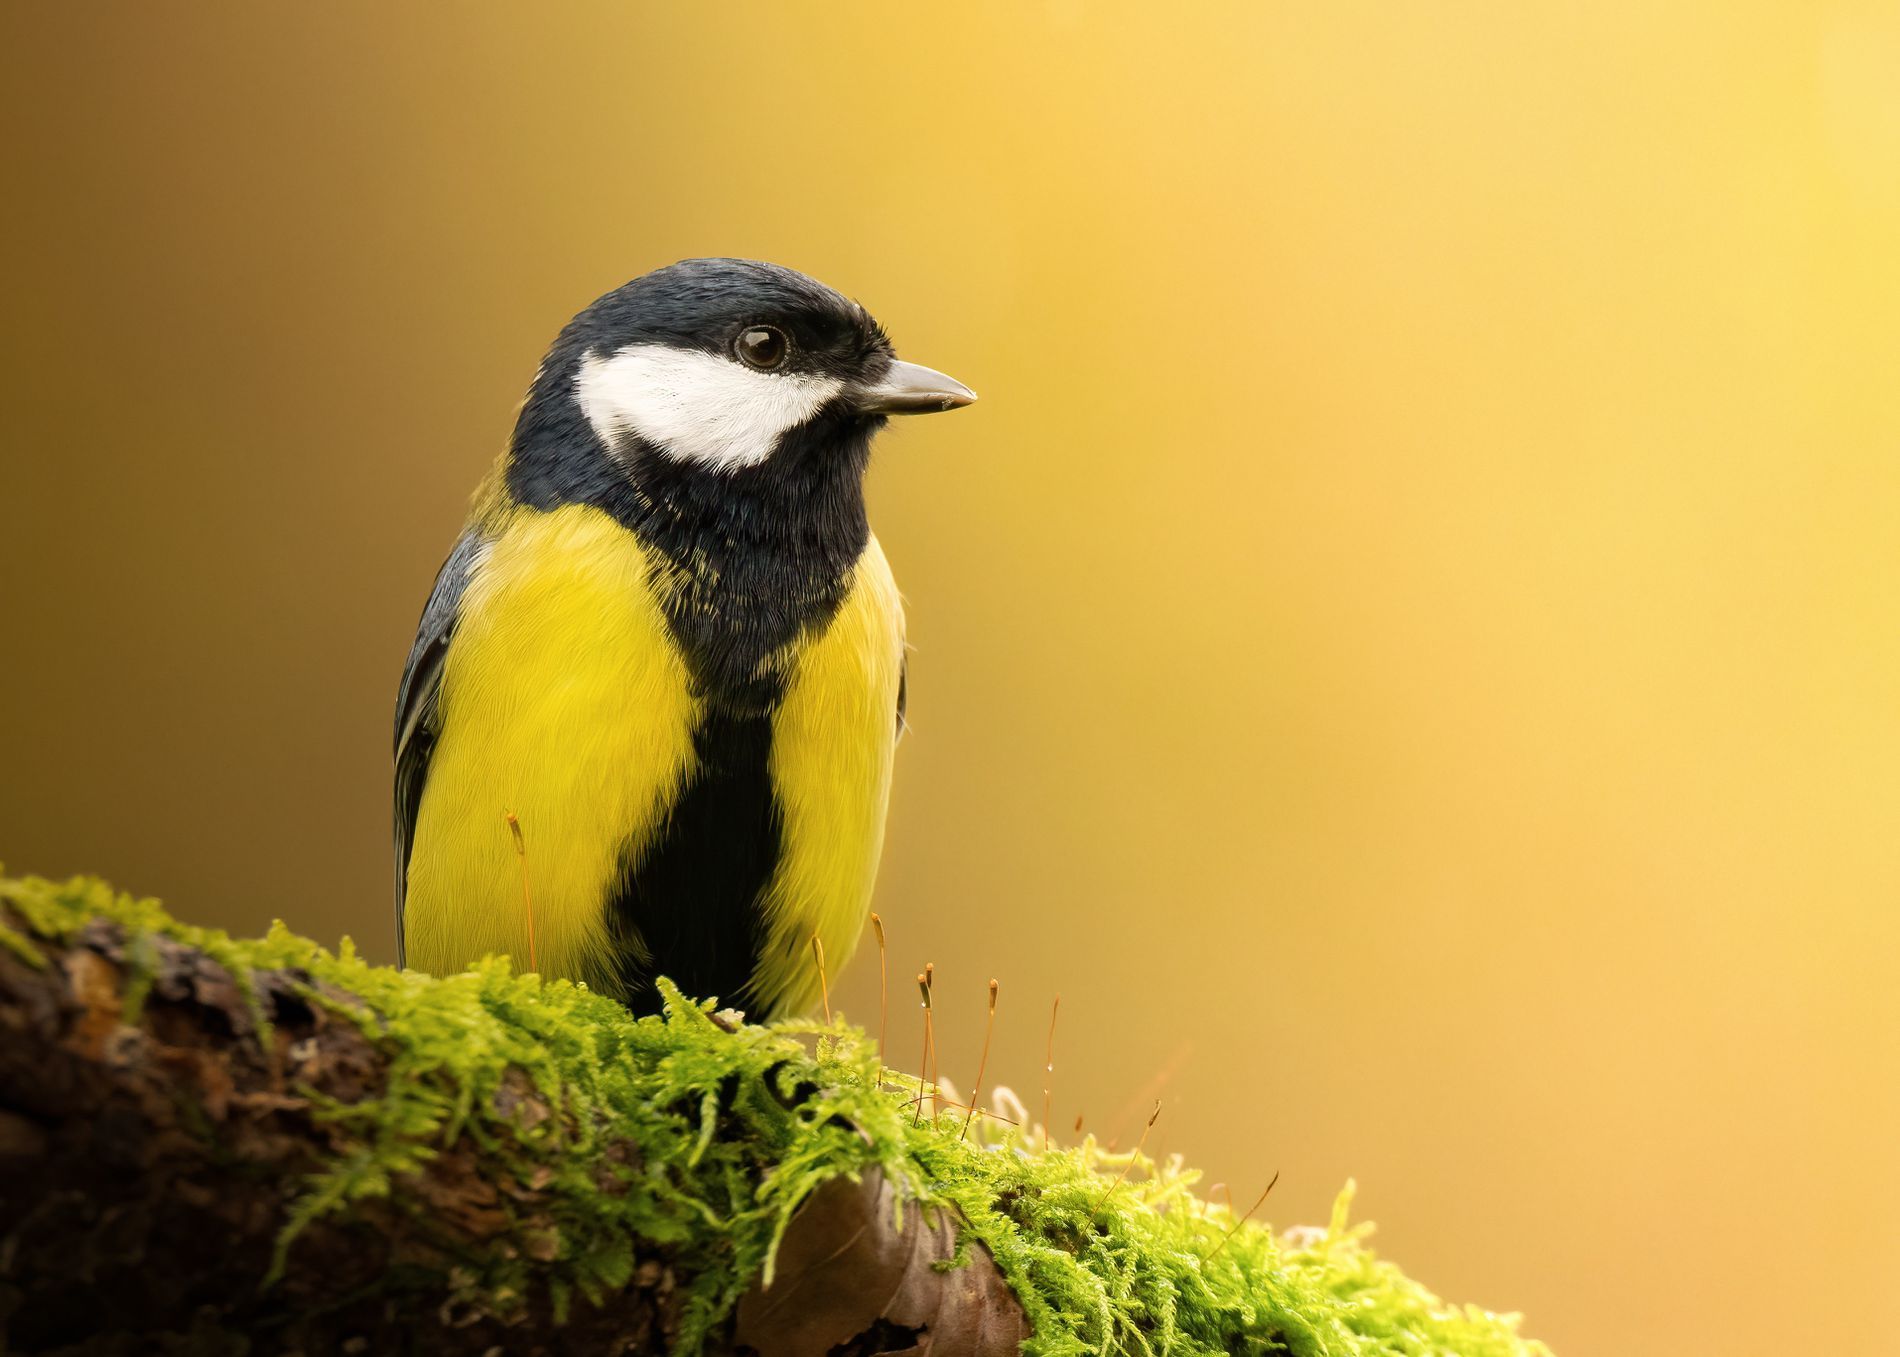
Great tit
The image shows a Great Tit perched on a moss-covered log or branch.
 The background is a soft, warm golden color.
This wildlife photograph is shot at eye-level with the Great Tit.
The color palette combines yellows, deep blacks, crisp whites, and fresh green moss against a warm golden background.
The lighting suggests early morning.
Labels: Moss, Plant, Animal, Bird, Finch, Beak, Canary, Outdoors, Green, Leaf, tit, branch, golden background
Camera: SONY ILCE-6400
Lens: E 150-500mm F5-6.7 A057
Aperture: F7.1
Exposure: 1/800 sec
ISO: 1600
Focal length: 479